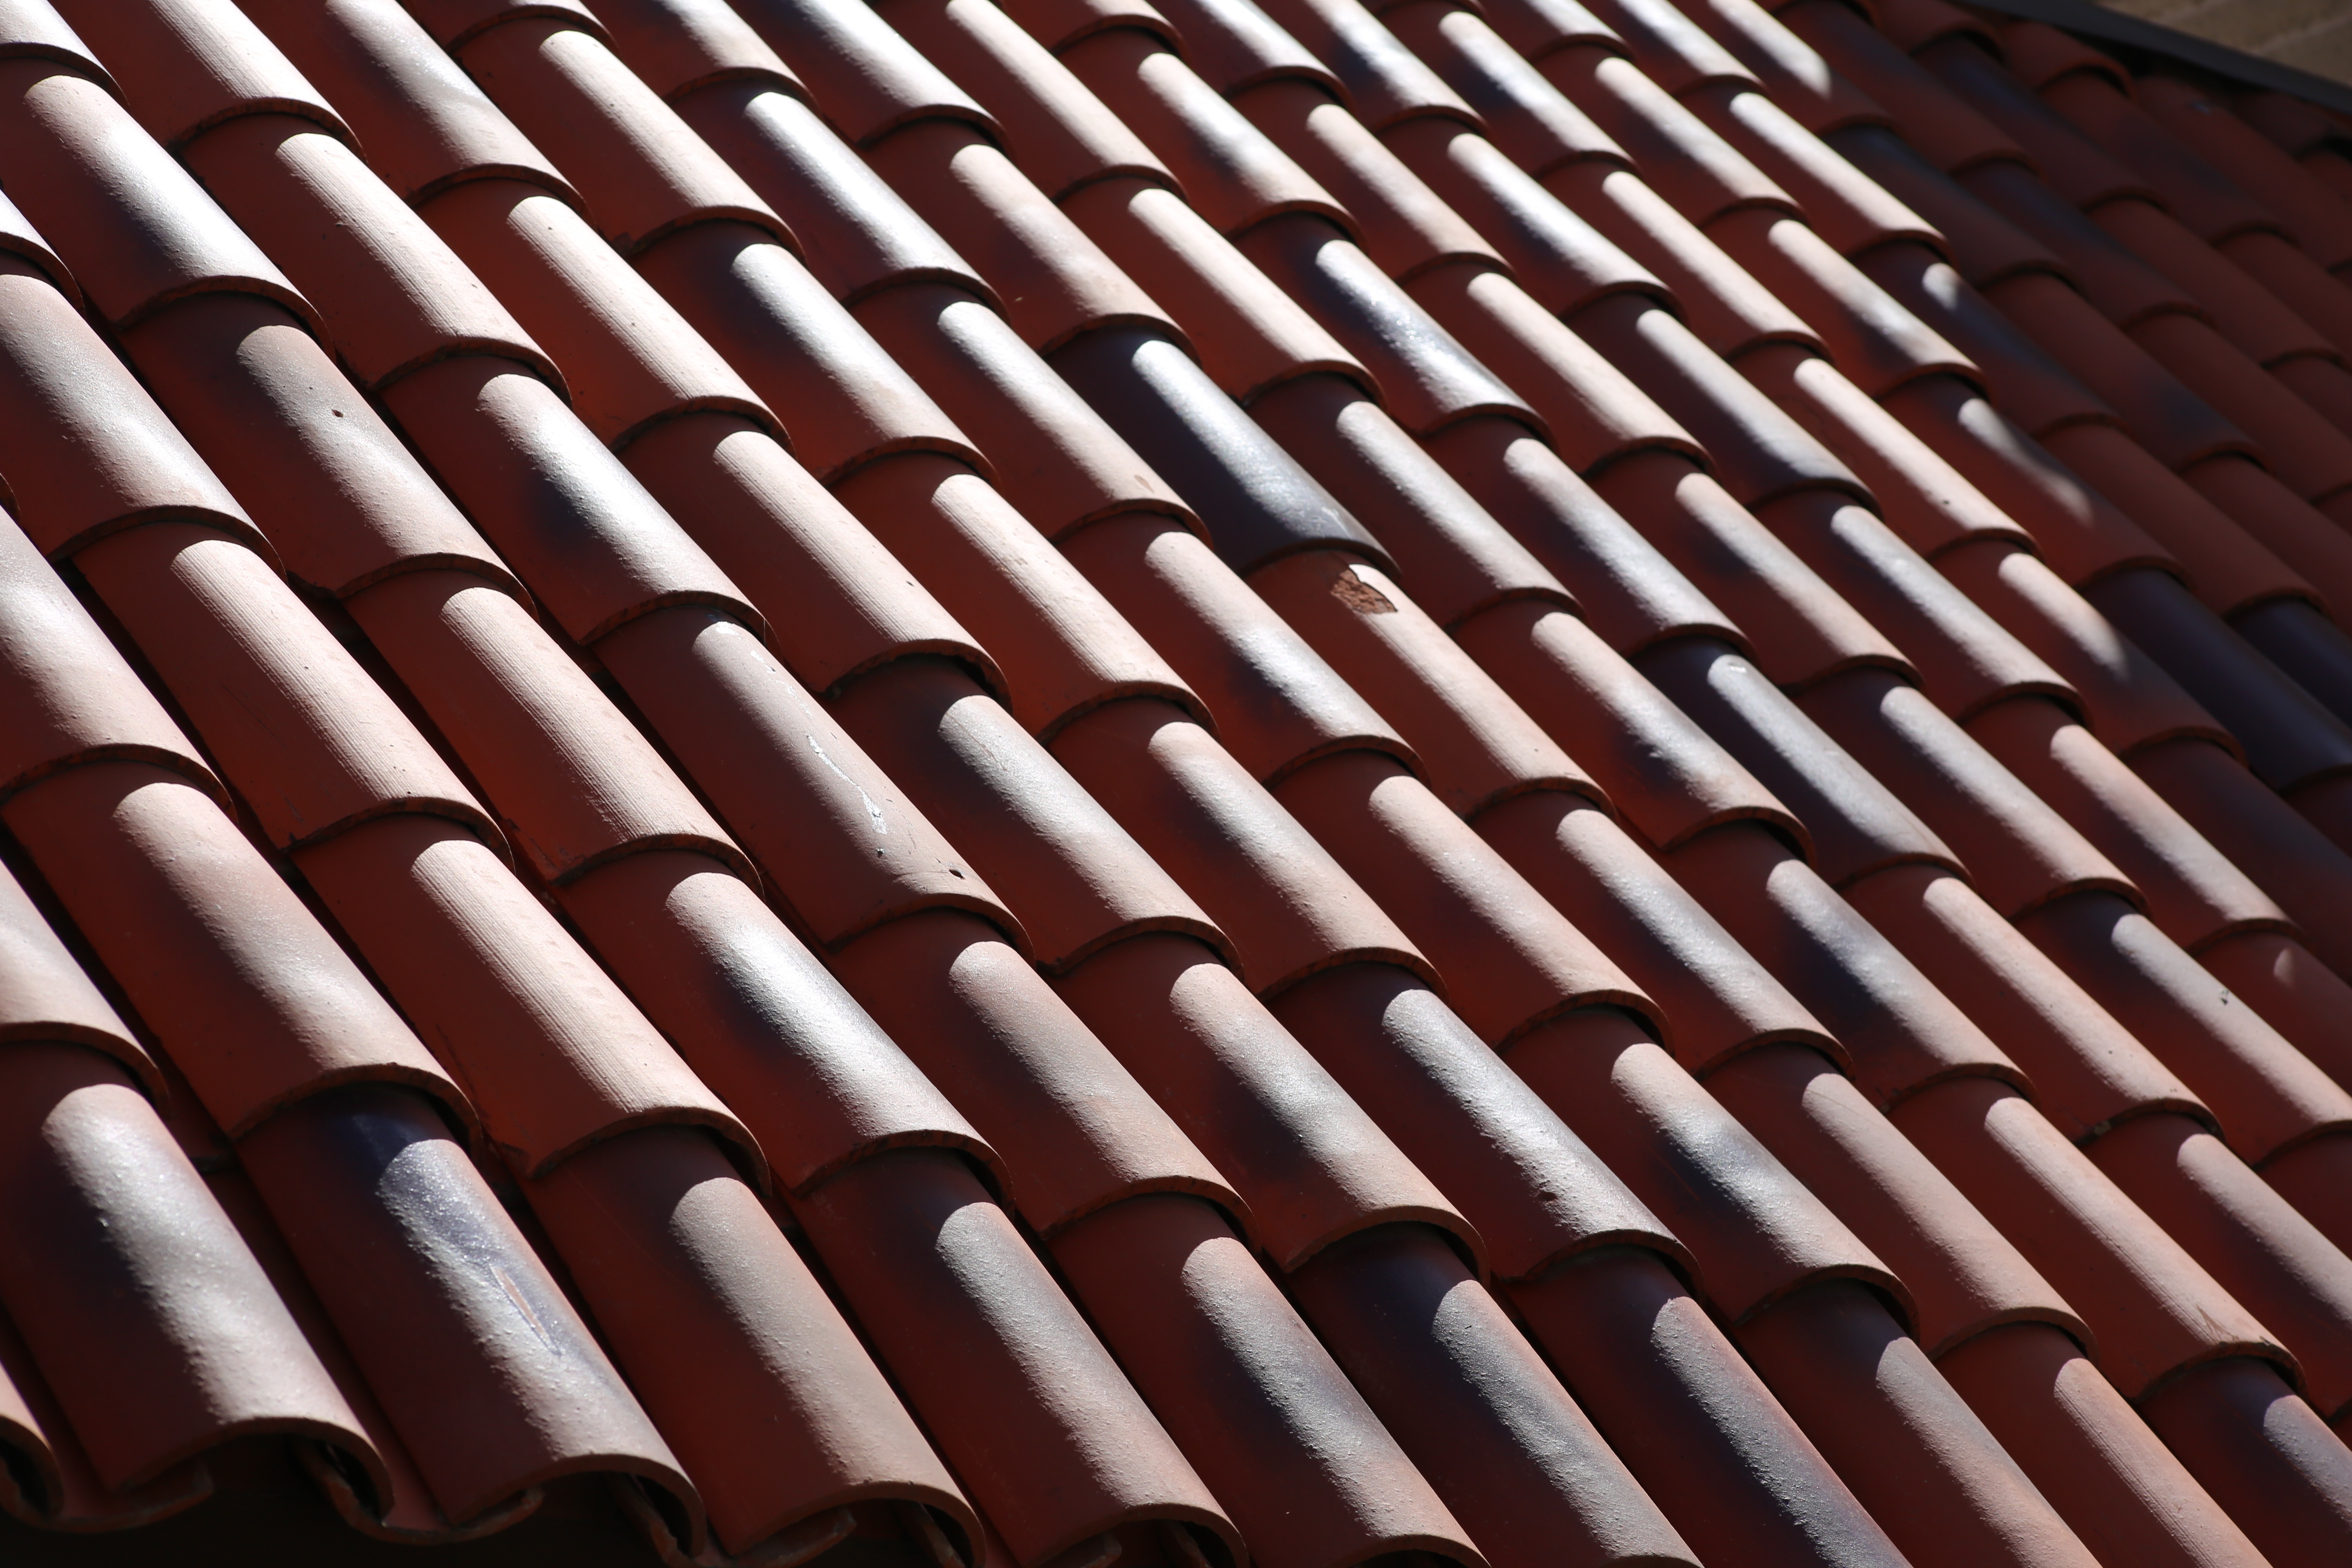
wood, texture, floor, roof, building, home, pattern, line, red, brick, circle, interior design, sunny, background, design, symmetry, tiles, shape, real estate, flooring, window covering